Fox News

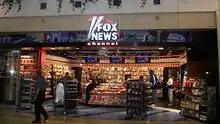
Fox News airport newsstand

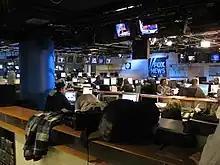
Television news studio

FNC maintains an archive of most of its programs. This archive also includes Movietone News series of newsreels from its now Disney-owned namesake movie studio, 20th Century Studios. Licensing for the Fox News archive is handled by ITN Source, the archiving division of ITN.